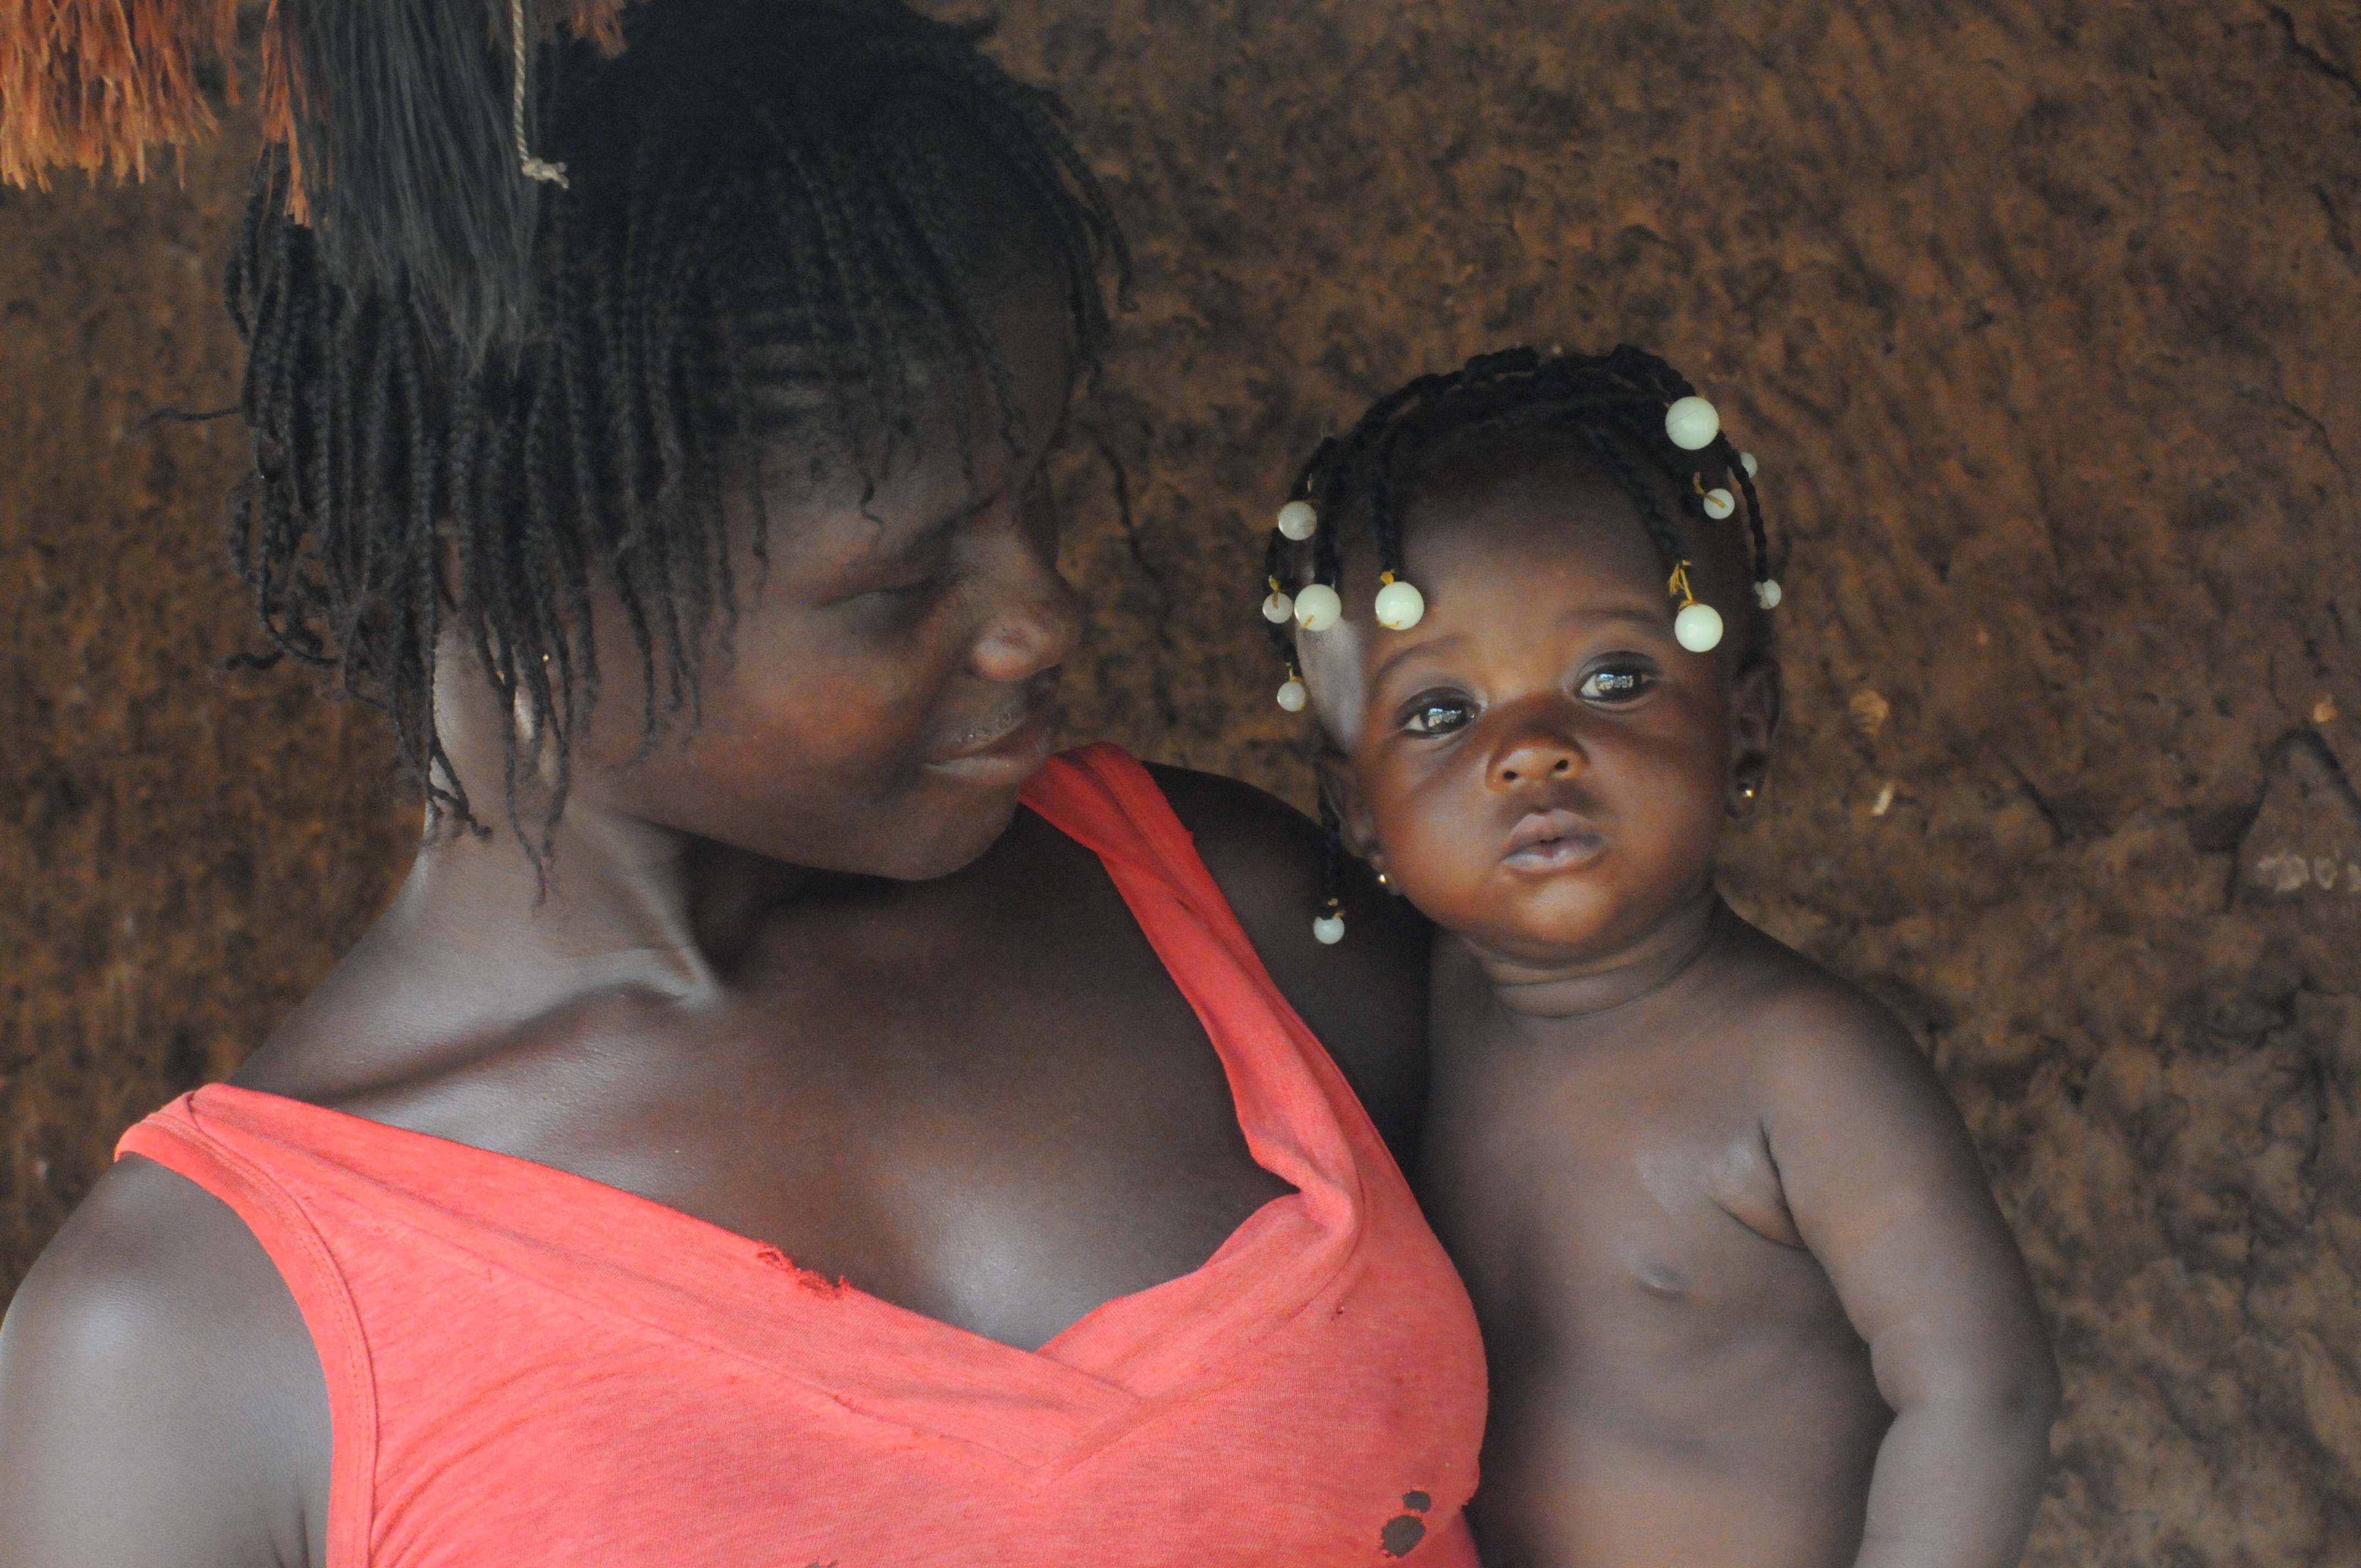
person, people, girl, woman, hair, male, female, portrait, africa, child, black, lady, facial expression, smile, tribe, fun, mother, happy, temple, look, beauty, culture, guinea, african, emotion, daughter, bissau, island bubaque